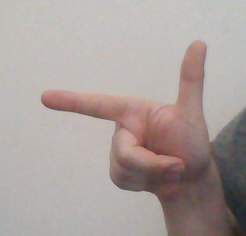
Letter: yaa